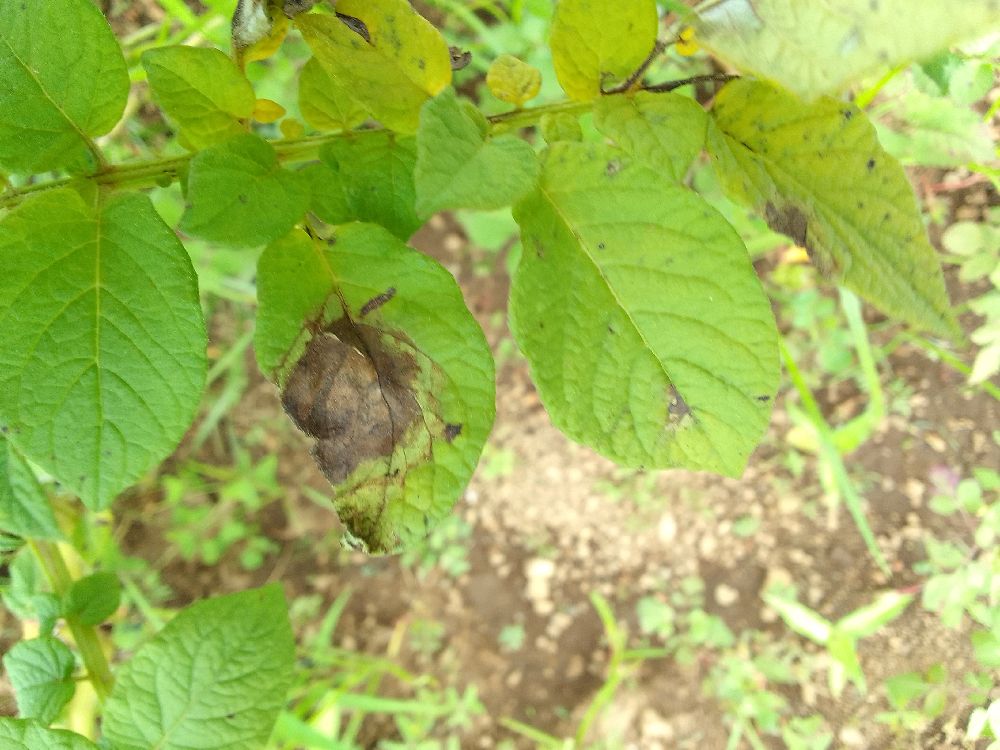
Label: Late blight